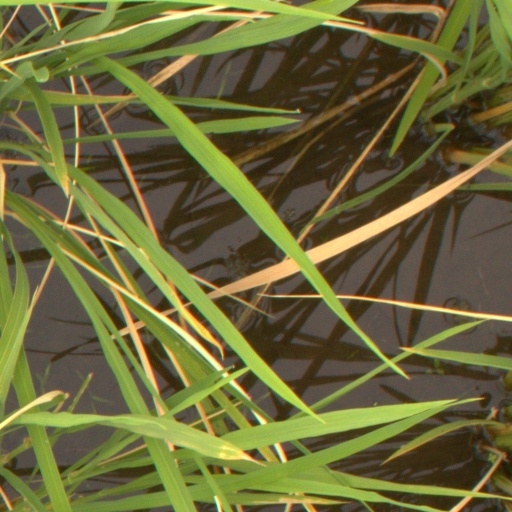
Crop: rice